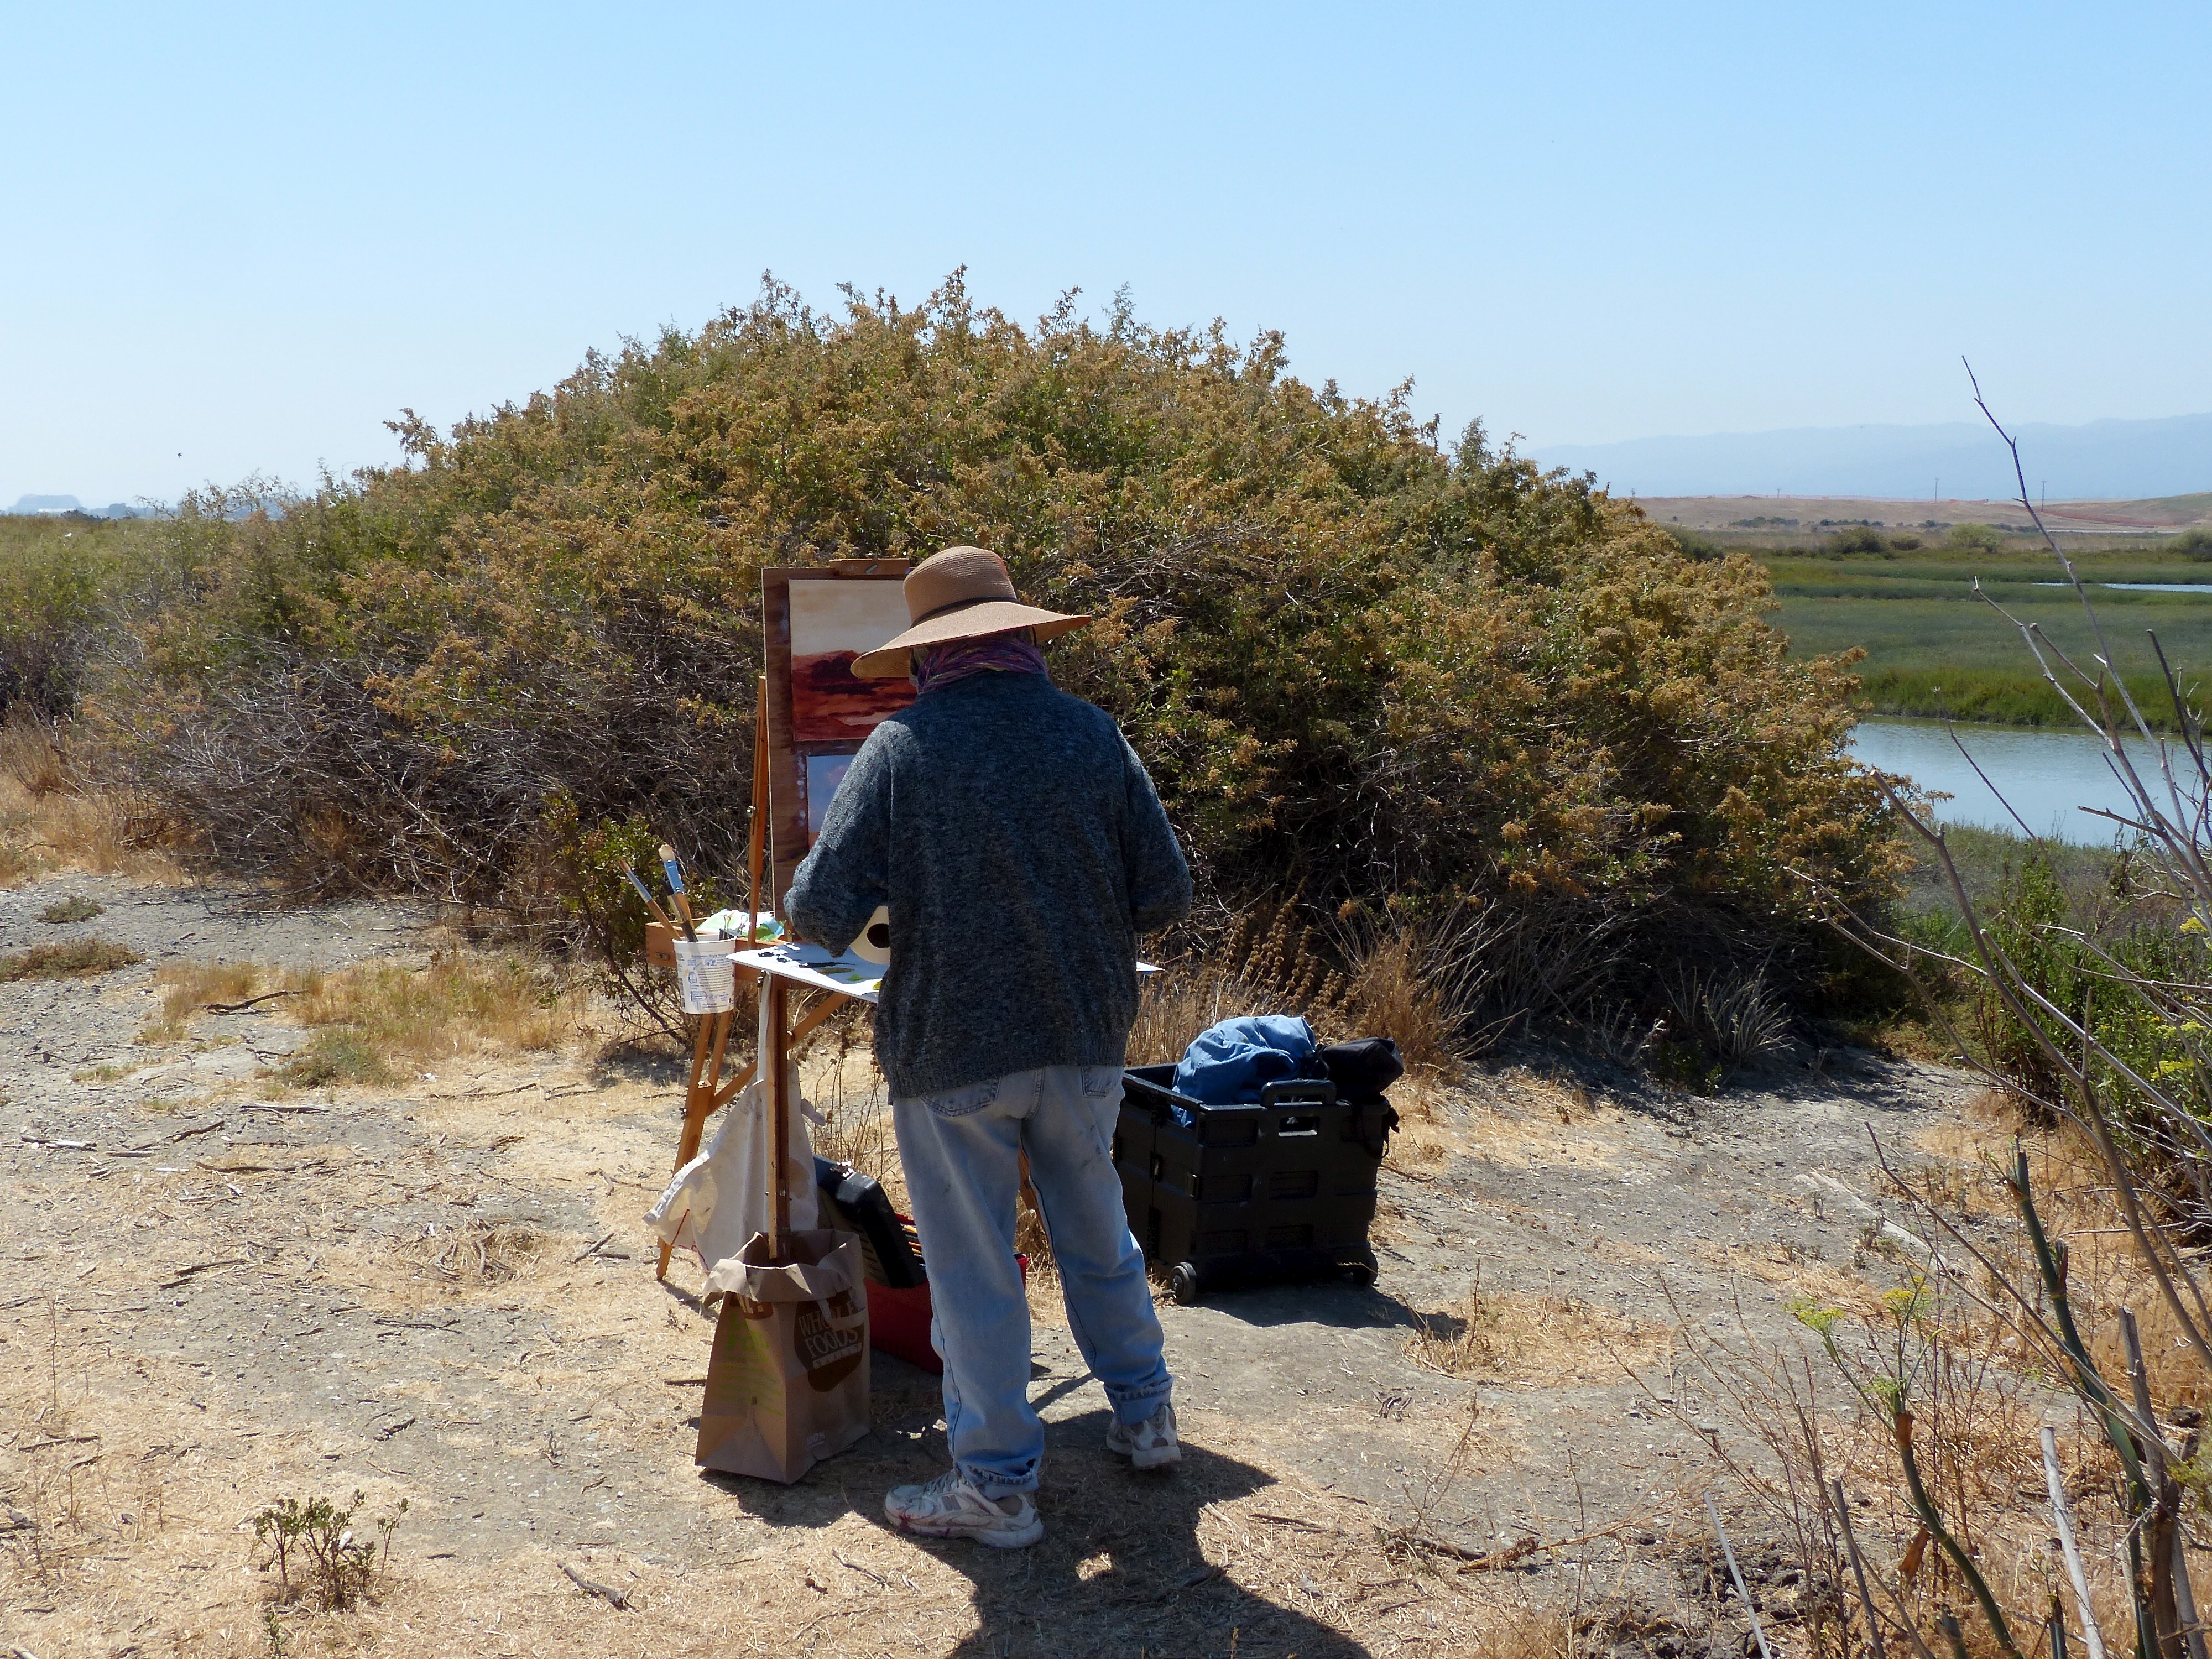
travel, usa, artist, soil, california, painting, art, geology, paloalto